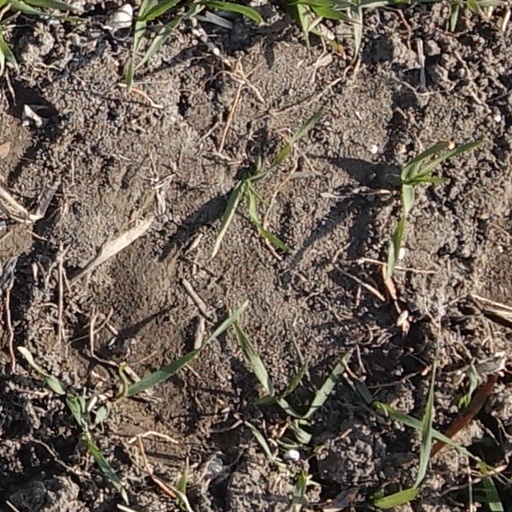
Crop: wheat